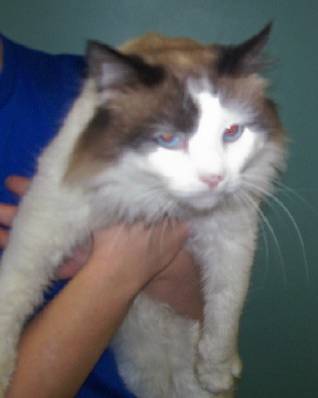
Label: cat